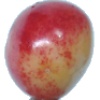
Label: cherry_rainier